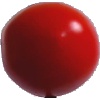
Label: Tomato 4